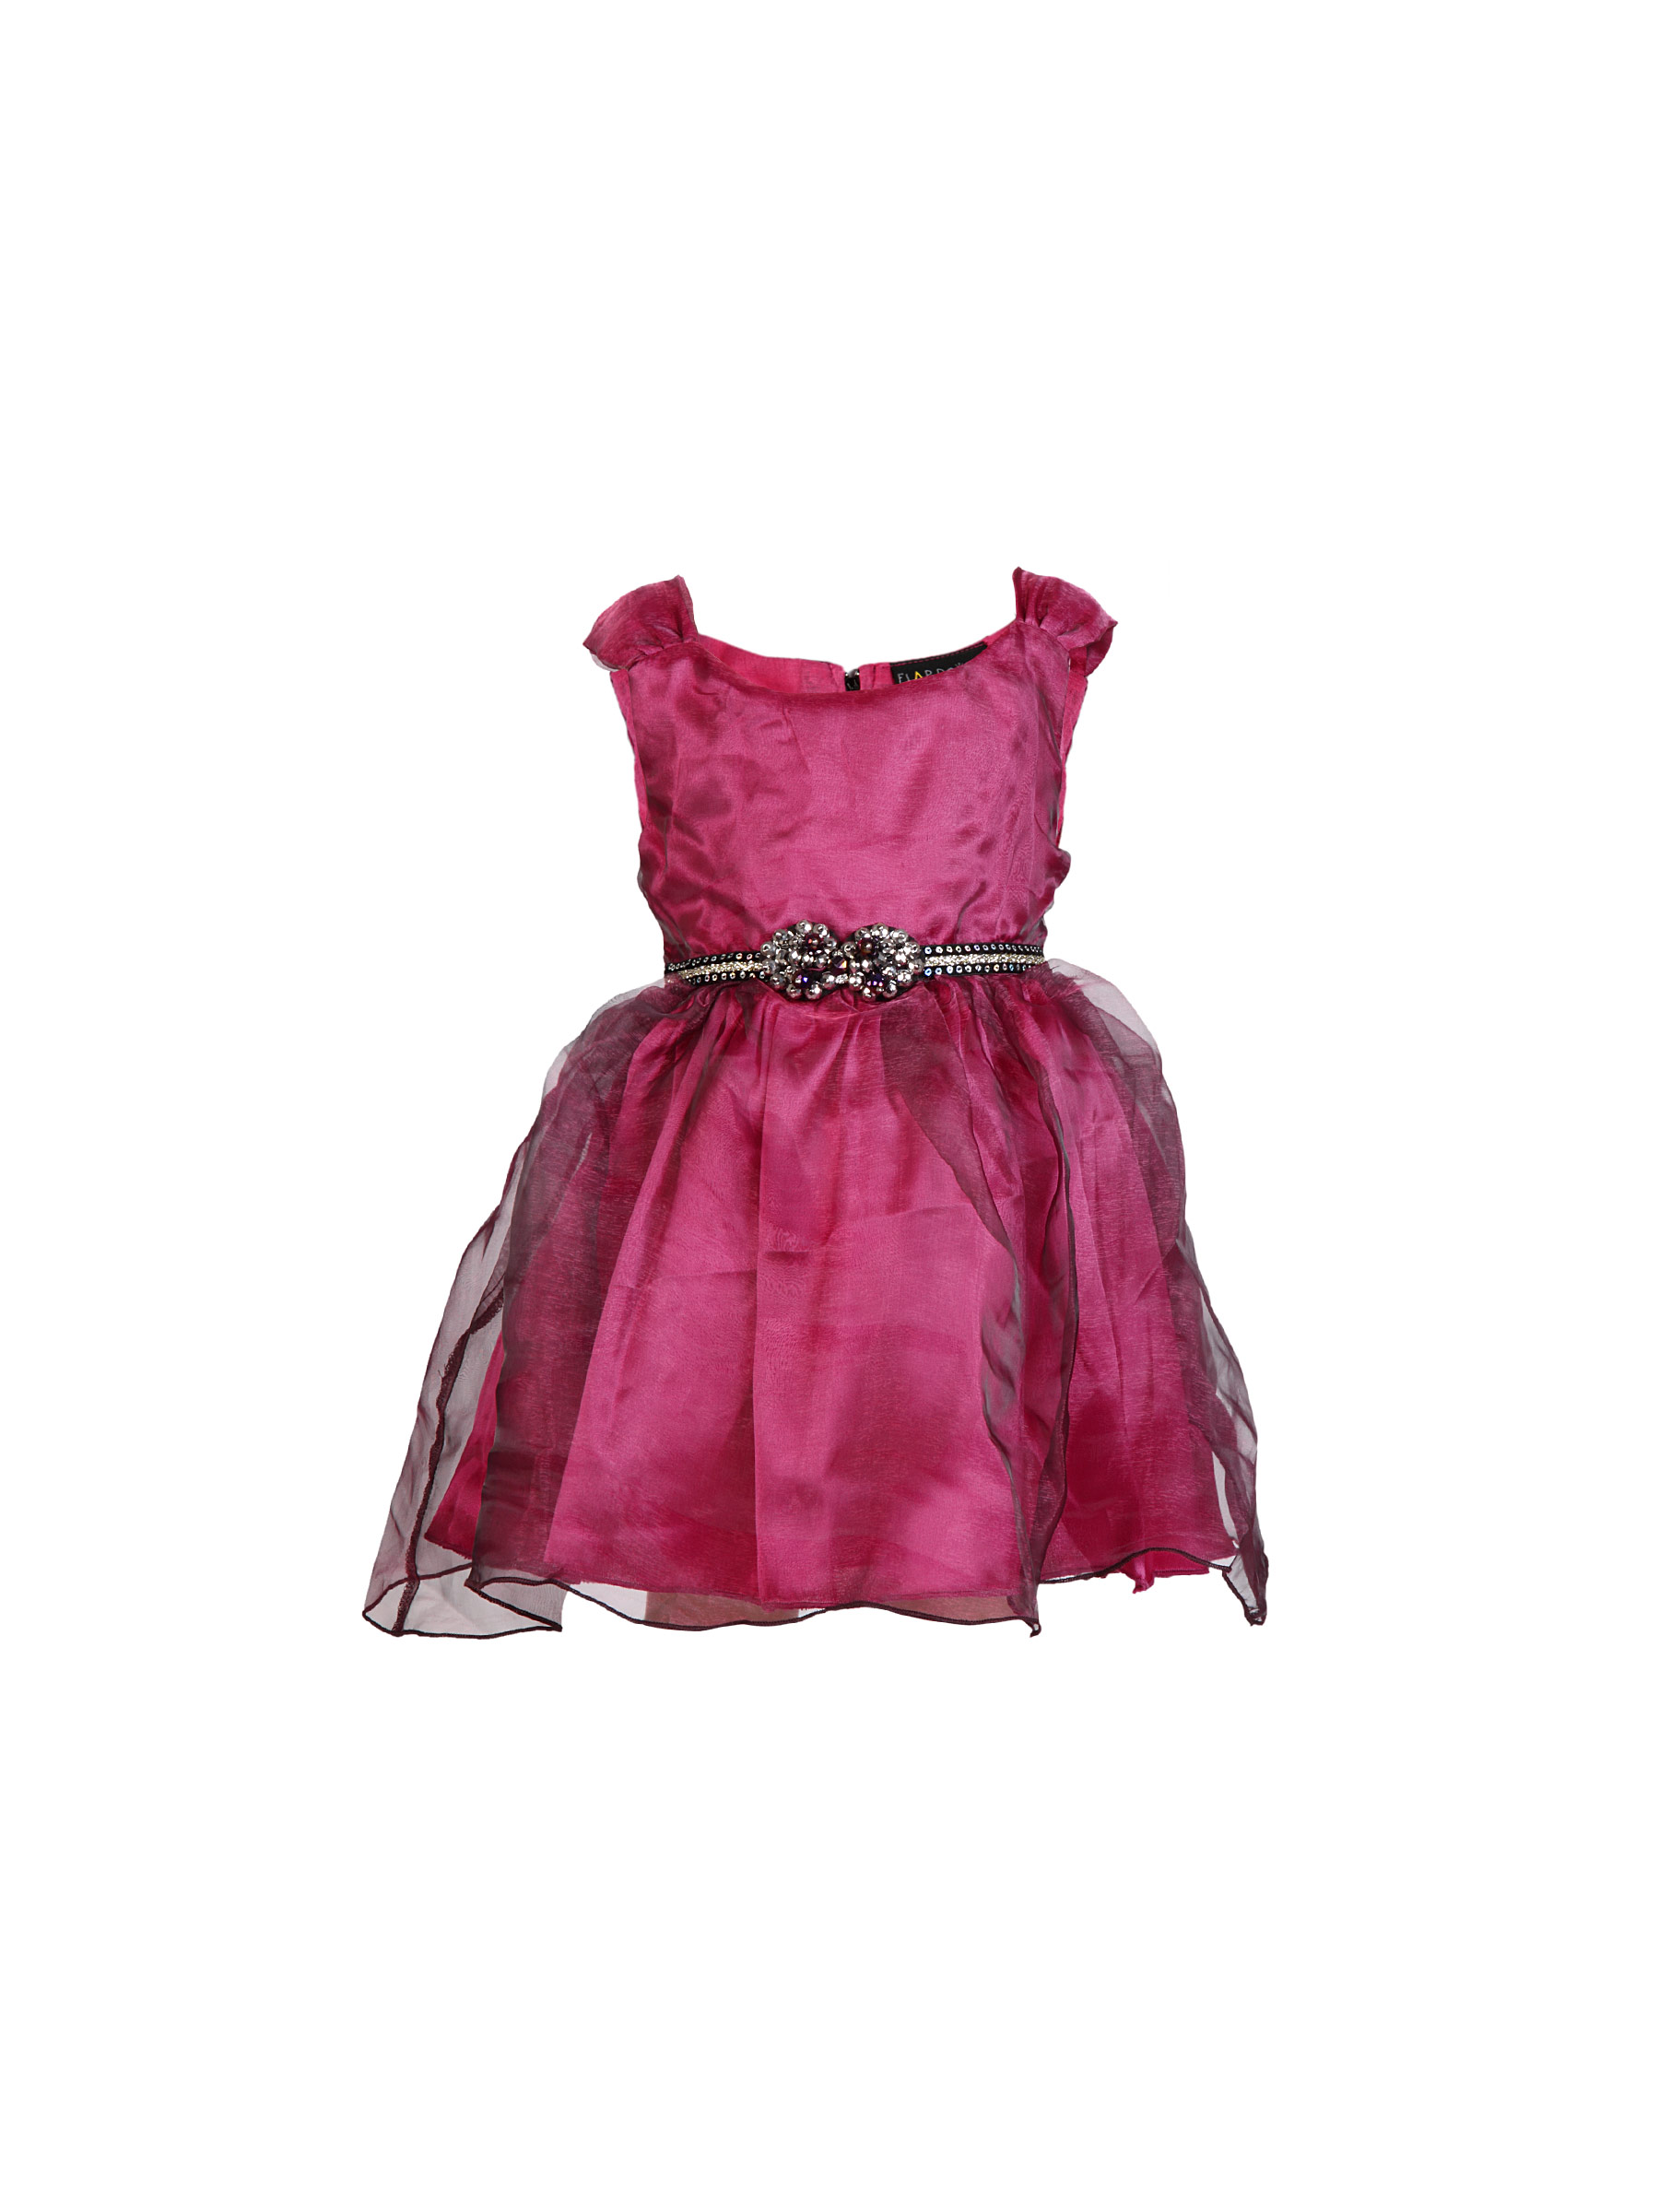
Doodle Kids Girls Party Frock Purple Dress
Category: Apparel / Dress / Dresses
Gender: Girls
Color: Magenta
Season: Fall 2011
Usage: Casual